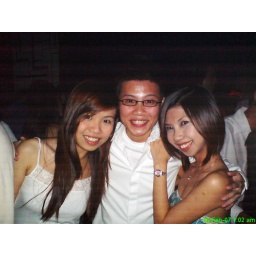
Pls consume alcohol in moderate. If not, you will end up having a red ass monkey face like me!